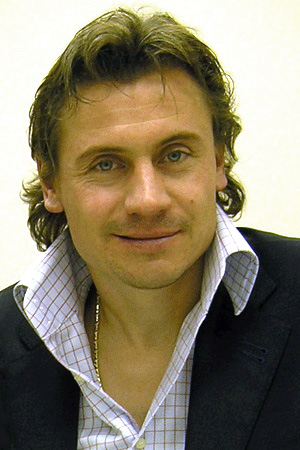
อังเดร แคนเชลสกี

|image = Kanchelskis Andrei.jpg
|fullname = อังเดร อันตานาโซวิช แคนเชลสกี
|position = กองกลาง|ปีก
|birth_place = กรอปึวนึตสกึย สาธารณรัฐสังคมนิยมโซเวียตยูเครน สหภาพโซเวียต
อังเดร อันตานาโซวิช แคนเชลสกี (; เกิด 23 มกราคม ค.ศ. 1969) เป็นนักฟุตบอลอาชีพและผู้จัดการทีมชาวรัสเซีย ตลอดอาชีพค้าแข้ง เขาคว้าแชมป์พรีเมียร์ลีก 2 สมัยกับแมนเชสเตอร์ยูไนเต็ด และสกอตติชพรีเมียร์ลีก 2 สมัยกับสโมสรฟุตบอลเรนเจอส์|เรนเจอส์
แคนเชลสกีเริ่มต้นอาชีพของเขากับ Zirka Kropyvnytskyi ทีมบ้านเกิดของเขาในปี ค.ศ. 1986 ก่อนที่จะย้ายไปสโมสรฟุตบอลดือนามอกือยิว|ดินาโมเคียฟ ในโซเวียตท็อปลีกและต่อมากับคู่แข่งอย่างสโมสรฟุตบอลชัคตาร์ดอแนตสก์|ชัคตาร์ดอแนตสก์ จากนั้นเขาก็ย้ายไปเล่นในต่างประเทศโดยเซ็นสัญญากับแมนเชสเตอร์ยูไนเต็ด ซึ่งเขาช่วยให้ทีมคว้าแชมป์ลีกครั้งแรกในรอบ 26 ปี หลังจากเล่นให้กับยูไนเต็ด 4 ปีเขาก็ย้ายไปที่เอฟเวอร์ตัน ในปี ค.ศ. 1995 ซึ่งเขาใช้เวลา 18 เดือนก่อนที่จะย้ายไปฟิออเรนตินา ด้วยค่าตัวเป็นประวัติการณ์สำหรับผู้เล่นที่เกิดในโซเวียต หลังจากเล่นในอิตาลีจนได้รับบาดเจ็บ แคนเชลสกีก็ย้ายไปเรนเจอส์ ซึ่งเขาคว้าทริปเปิลแชมป์ในประเทศในฤดูกาลแรก
== ระดับสโมสร ==
=== ชีวิตวัยเด็กและอาชีพในสหภาพโซเวียต ===
แคนเชลสกีเกิดที่เมืองกรอปึวนึตสกึย ในสาธารณรัฐสังคมนิยมโซเวียตยูเครนของสหภาพโซเวียต เป็นบุตรชายของบิดาชาวลิทัวเนียชื่ออันตานาส และมารดาชาวยูเครน แคนเชลสกีเริ่มต้นอาชีพของเขากับทีมบ้านเกิด Zirka Kropyvnytskyi หรือที่รู้จักกันในชื่อ Zirka Kirovograd
== อ้างอิง ==
หมวดหมู่:กองกลางฟุตบอล
หมวดหมู่:ปีกฟุตบอล
หมวดหมู่:นักฟุตบอลทีมชาติรัสเซีย
หมวดหมู่:ผู้เล่นสโมสรฟุตบอลแมนเชสเตอร์ยูไนเต็ด
หมวดหมู่:ผู้เล่นสโมสรฟุตบอลเรนเจอส์